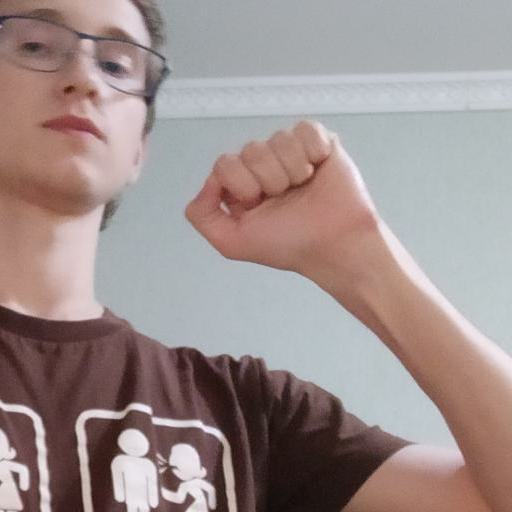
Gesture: fist